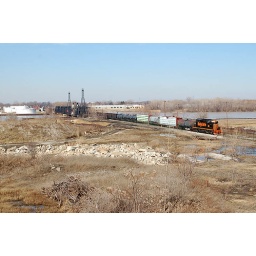
The Wheeling &amp;amp; Lake Erie crosses is own bridge in Toledo eastbound and heads back home to Heartland.